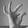
ASL letter: F